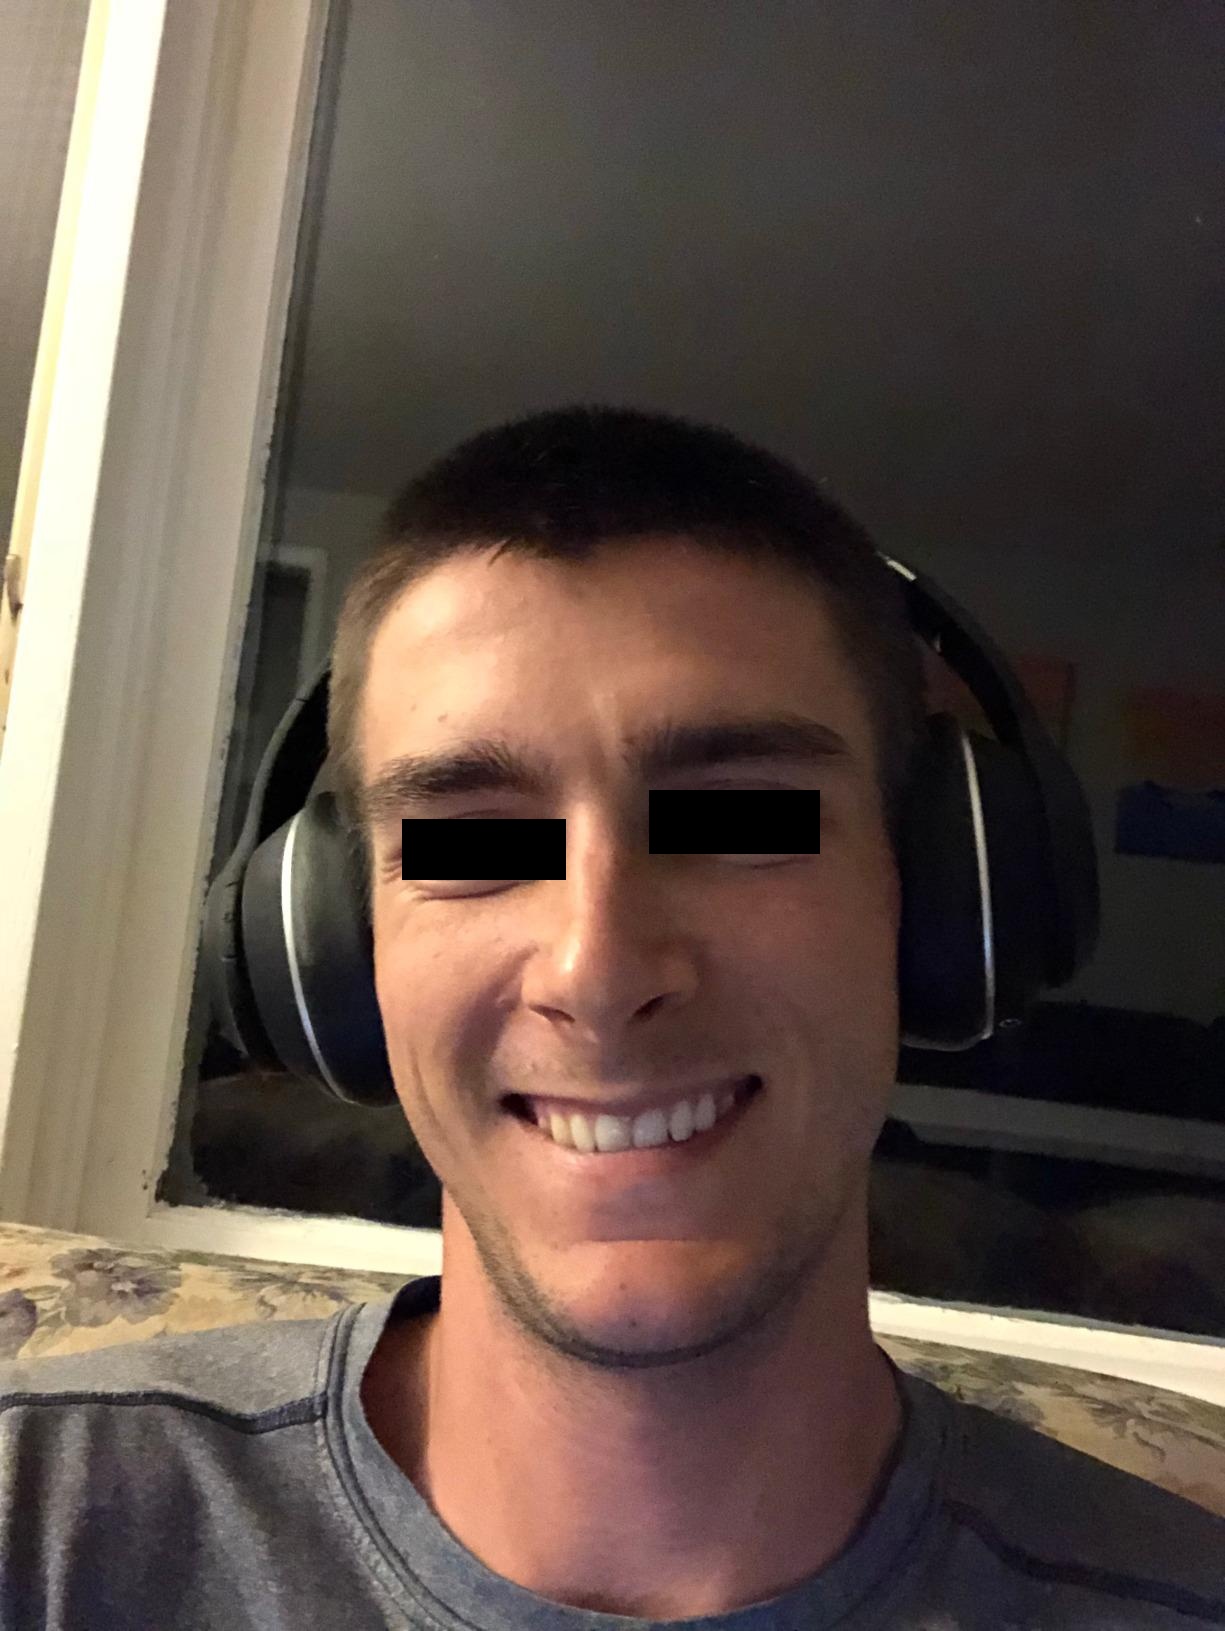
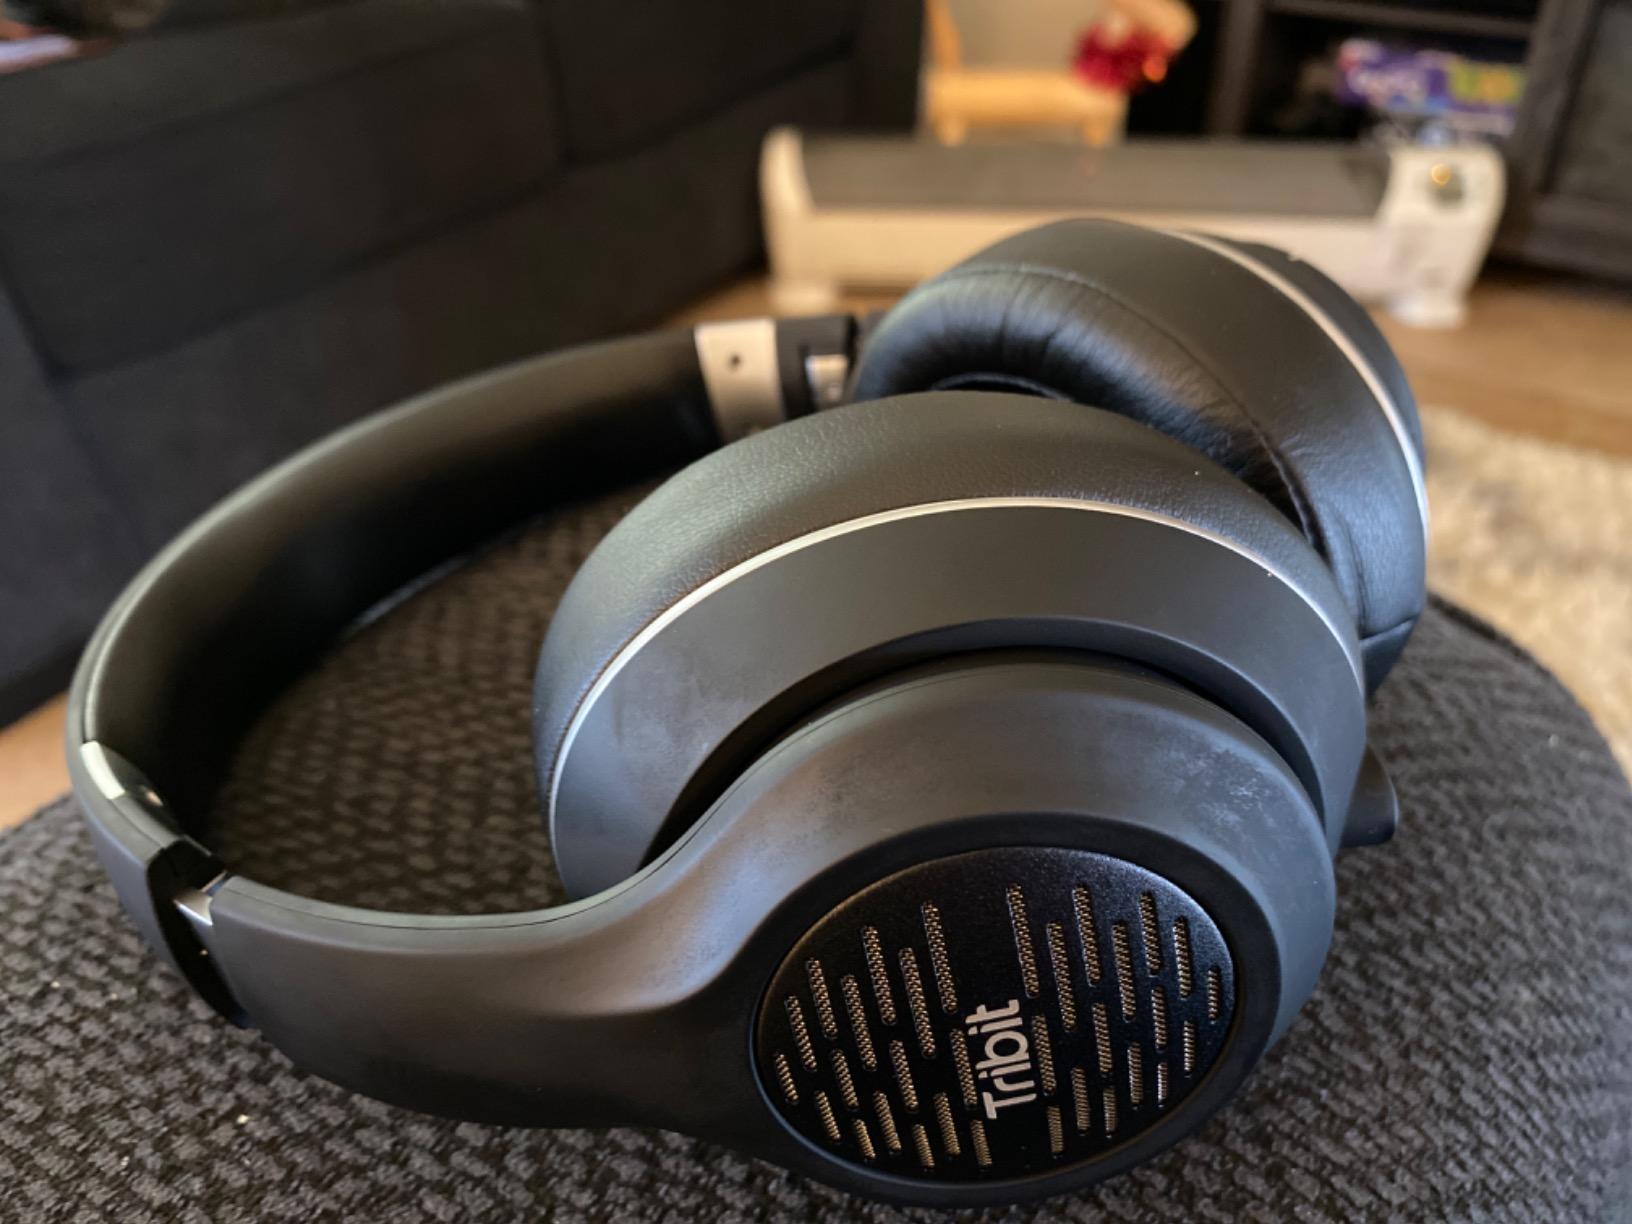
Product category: headphones
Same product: yes